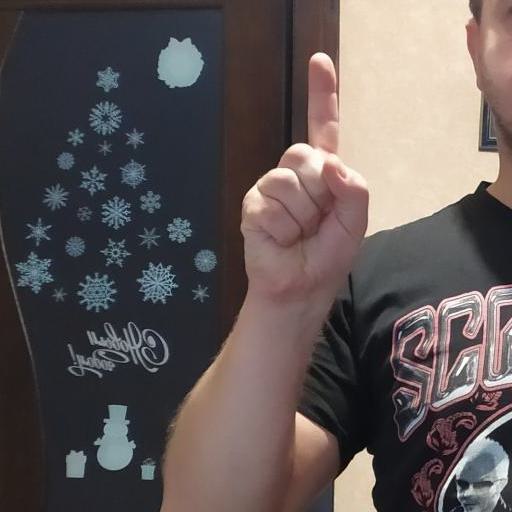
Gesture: one